Norma Shearer

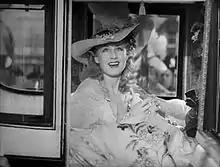
Shearer in "Marie Antoinette (1938)"

The enforcement of the Production Code in 1934 forced Shearer to drop her celebrated "free soul" image, and move exclusively into period dramas and "prestige" pictures. Of these, "The Barretts of Wimpole Street" (1934) proved her most successful at the box office, making a profit of $668,000, in part because the film contained elements that slipped by the newly instituted Production Code. In that film, she played a role made famous by Katharine Cornell. Shearer also took on another play popularized by Cornell in "Romeo and Juliet" (1936) (her first film of the 1930s to lose money), and "Marie Antoinette" (1938) (a budget of almost $2,500,000 was too great for the studio to expect a profit), though their elaborate sets and costumes helped make the films immensely popular with audiences.